Gilbert Tennent

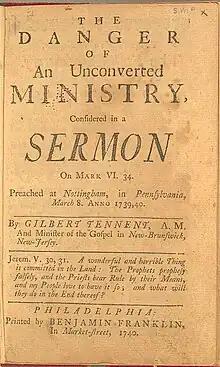
Gilbert Tennent's "The Danger of an Unconverted Ministry" published in 1740

Tennent had many of his sermons, as well as some of his other works, published by Benjamin Franklin and other Philadelphia printers. These include: